Arlington Apartments (Waukesha, Wisconsin)

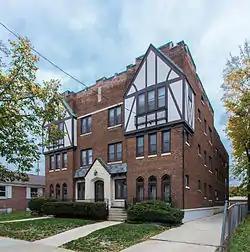
Arlington Apartments

The Arlington Apartments is a building in Waukesha, Wisconsin, USA, built in 1928. The property was added to the National Register of Historic Places in 1987.